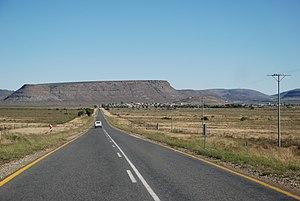
Le Cap-Nord est une province de l'Afrique du Sud, formée en 1994 de la partie septentrionale de la province du Cap dissoute. Son chef-lieu est Kimberley.